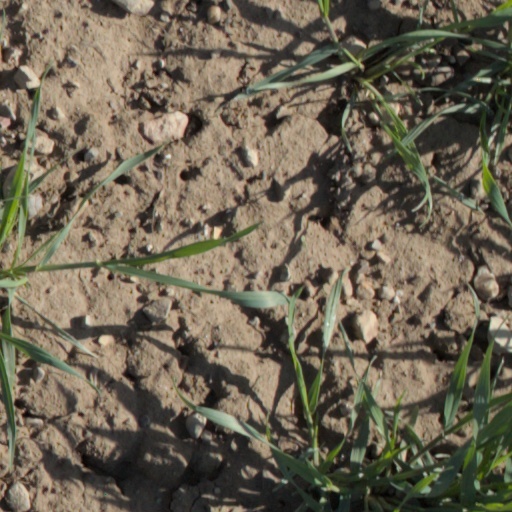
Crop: wheat